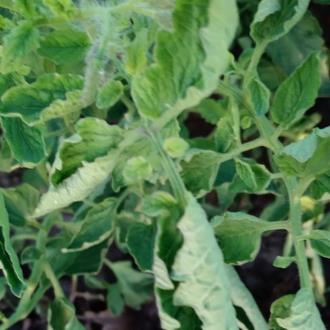
Crop: Tomato
Condition: virosis-d